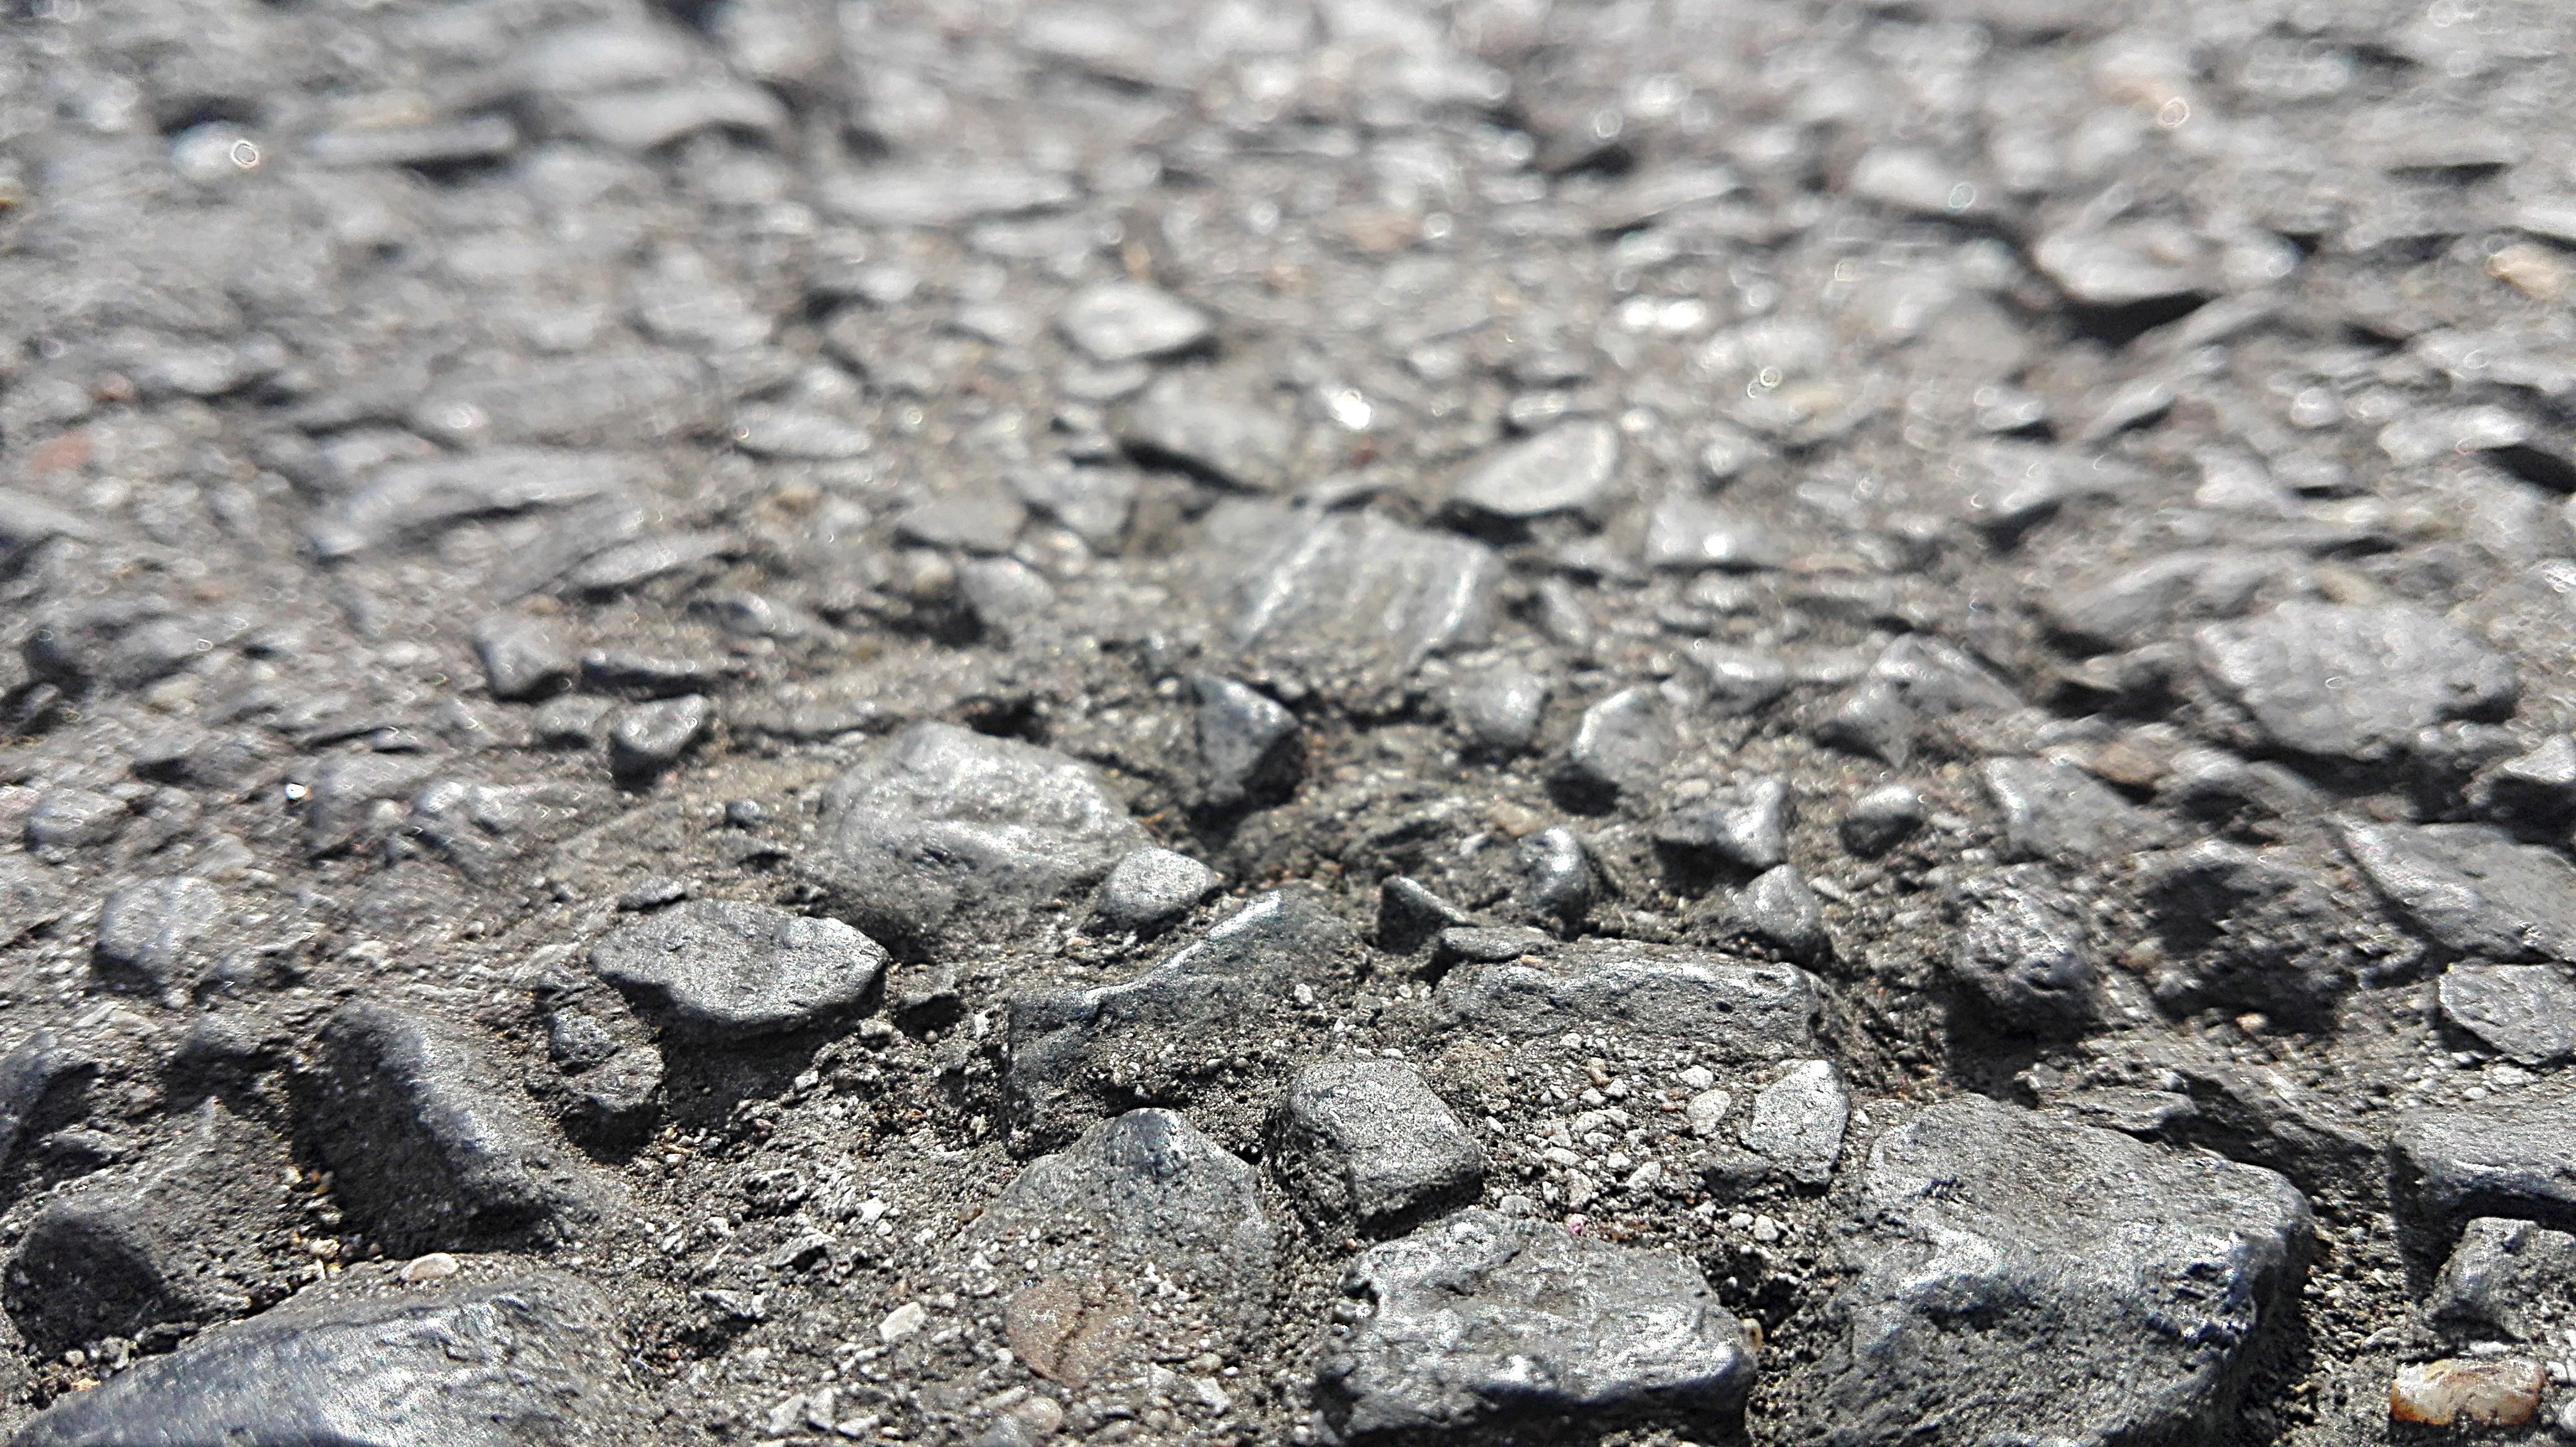
rock, road, ground, asphalt, soil, material, close up, rubble, geology, gravel, roadway, tar